West Midlands Trains

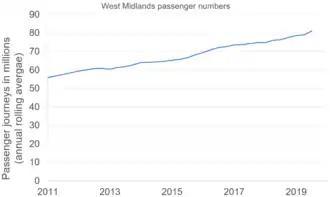
Passenger journeys on the West Midlands rail franchise from 2010–11 to 2018–19

In April 2016, the Department for Transport (DfT) announced the shortlist of bidders for the West Midlands franchise, comprising the incumbent operator Govia, MTR Corporation, and West Midlands Trains: a consortium of Abellio (70%), JR East (15%) and Mitsui & Co (15%). During July 2016, MTR Corporation abruptly opted to withdraw itself from the bidding process.